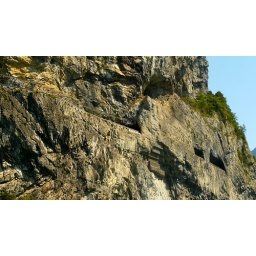
The old road in the mountain I